Western American Art

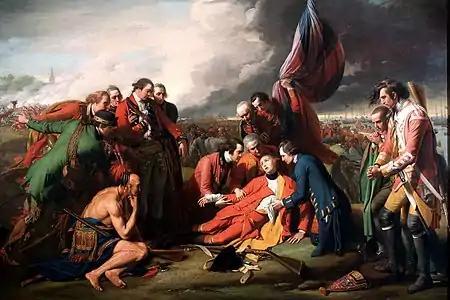
Benjamin West, "The Death of General Wolfe", 1770, National Gallery of Canada, Ottawa

During the eighteenth century, the subjects of the paintings were mainly focused on the heroic landscapes and the artists aimed to achieve the accuracy of the scenario showed in the paintings. The Moccasin Error which is a factual error of a painting called "The Death of General Wolfe", demonstrates how the artists during that period treated the accuracy of paintings. For this painting, Henry Laurens pointed out that the Indian was shown without moccasins which was unrealistic depending on the fact that the Indian warriors would not join in a fight without their moccasins, which they regarded as an indispensable part of their fighting equipment. Benjamin West, who painted "The Death of General Wolfe", admitted this error and fixed it by added a pair of moccasins at the left corner.